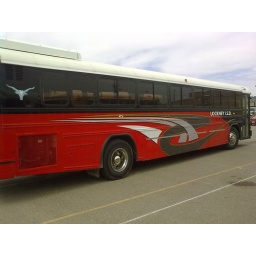
I spotted this bus at the 2010 District 5-1A Academic Contest at Sudan HS in Sudan, Texas.